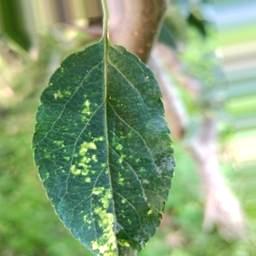
Label: Apple_Mosaic